Antonito, Colorado

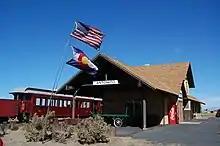
C&TS terminus (2012)

Antonito began life as a sheep herding camp known as San Antonio Junction, referring to its proximity to the Conejos and San Antonio rivers. When the Denver & Rio Grande Railroad built its line south from Alamosa, the town was renamed Antonito and became an important town on the railroad line. The San Antonio, Colorado, post office moved north to Antonito on January 24, 1881, and the Town of Antonito was incorporated on December 29, 1889. There are currently no major industries located in Antonito, but the historic Cumbres & Toltec Scenic Railroad has one terminus in Antonito and the other in Chama, New Mexico. The C&TS also has maintenance facilities and rail yard in the town. The Colorado Pacific Rio Grande Railroad continues to operate the rail line from Antonito to Alamosa.